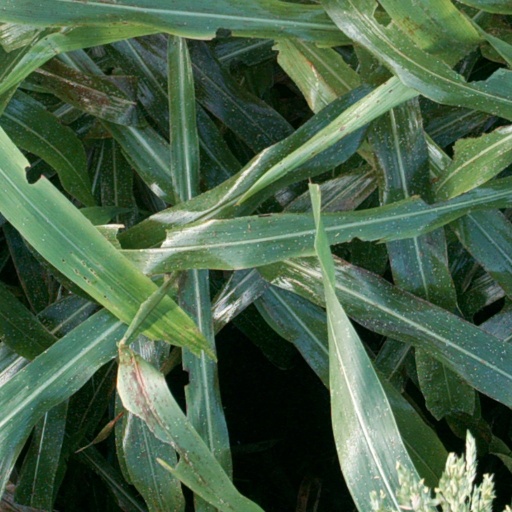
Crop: sorghum